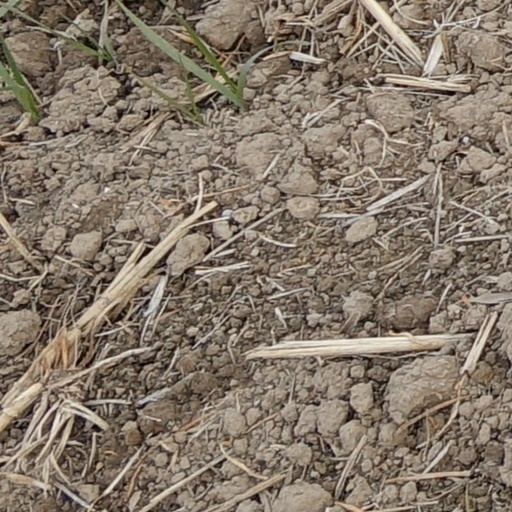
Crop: wheat